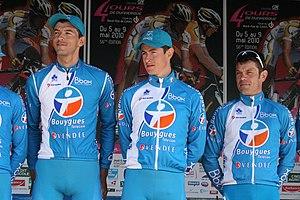
Said Haddou, Alexandre Pichot et Frank Bouyer lors de la présentation des équipes des 4 jours de Dunkerque 2010
La saison 2011 de l'équipe cycliste Europcar est la douzième dirigée par Jean-René Bernaudeau tous sponsors confondus, la première avec ce sponsor. L'équipe est comme en 2010 une équipe continentale professionnelle. En tant que telle, l'équipe peut participer aux différentes courses des circuits continentaux de cyclisme. Elle est admissible aux épreuves de l'UCI World Tour sur invitations des organisateurs des courses.